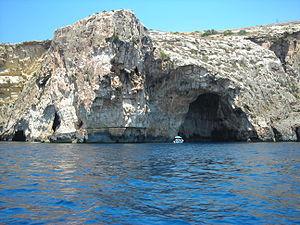
La grotte bleue est une grotte maritime longue de 43 m avec une profondeur allant jusqu’à 40 m, enchevêtrée avec six autres grottes successives. Elle se trouve près de Wied iż-Żurrieq au sud de Żurrieq au sud-ouest de l’île de Malte. La grotte est un lieu touristique réputé pour son eau bleue et verte turquoise d'une transparence absolue offrant une vision parfaite des fonds sous-marins et de la faune et la flore qui la peuple.